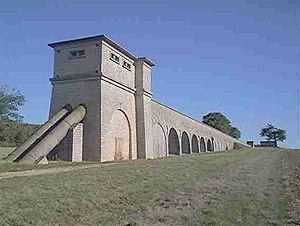
aqueduc de la vanne
Les aqueducs de la Vanne et du Loing sont deux aqueducs qui acheminent de l’eau potable vers Paris depuis des sources situées en Bourgogne et en Île-de-France jusqu’aux réservoirs de Paris. Ces aqueducs portent le nom des sources des rivières qui les alimentent : la Vanne, un affluent de l’Yonne, et le Loing, un affluent de la Seine. L'aqueduc de Loing est parfois nommé aqueduc du Loing et du Lunain.
Le pays d'Othe est une région naturelle de France de collines boisées faisant partie du Bassin parisien. Il s'agit d'un bloc crayeux qui s'étire sur 60 km de long et 20 km de large.